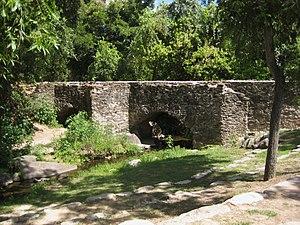
L'aqueduc d'Espada, ou Espada Acequia, dont le pont-aqueduc du Piedras Creek, a été construit par des frères Franciscains, entre 1731 et 1740, dans ce qui est devenu la ville de San Antonio, dans le comté de Bexar, au Texas, aux États-Unis. Il a été construit pour permettre l'irrigation des terres près de la mission San Francisco de la Espada, aujourd'hui intégrée dans le San Antonio Missions National Historical Park. Il est encore en usage aujourd'hui et est un Historic Civil Engineering Landmark et un National Historic Landmark.